Flat iron steak

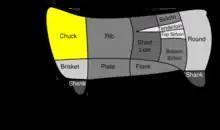
Beef Cuts

Flat iron steak (US), butlers' steak (UK), feather steak (UK) or oyster blade steak (Australia and New Zealand) is a cut of steak cut with the grain from the chuck, or shoulder of the animal.